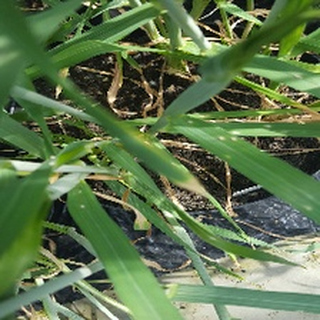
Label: wheat_mildew